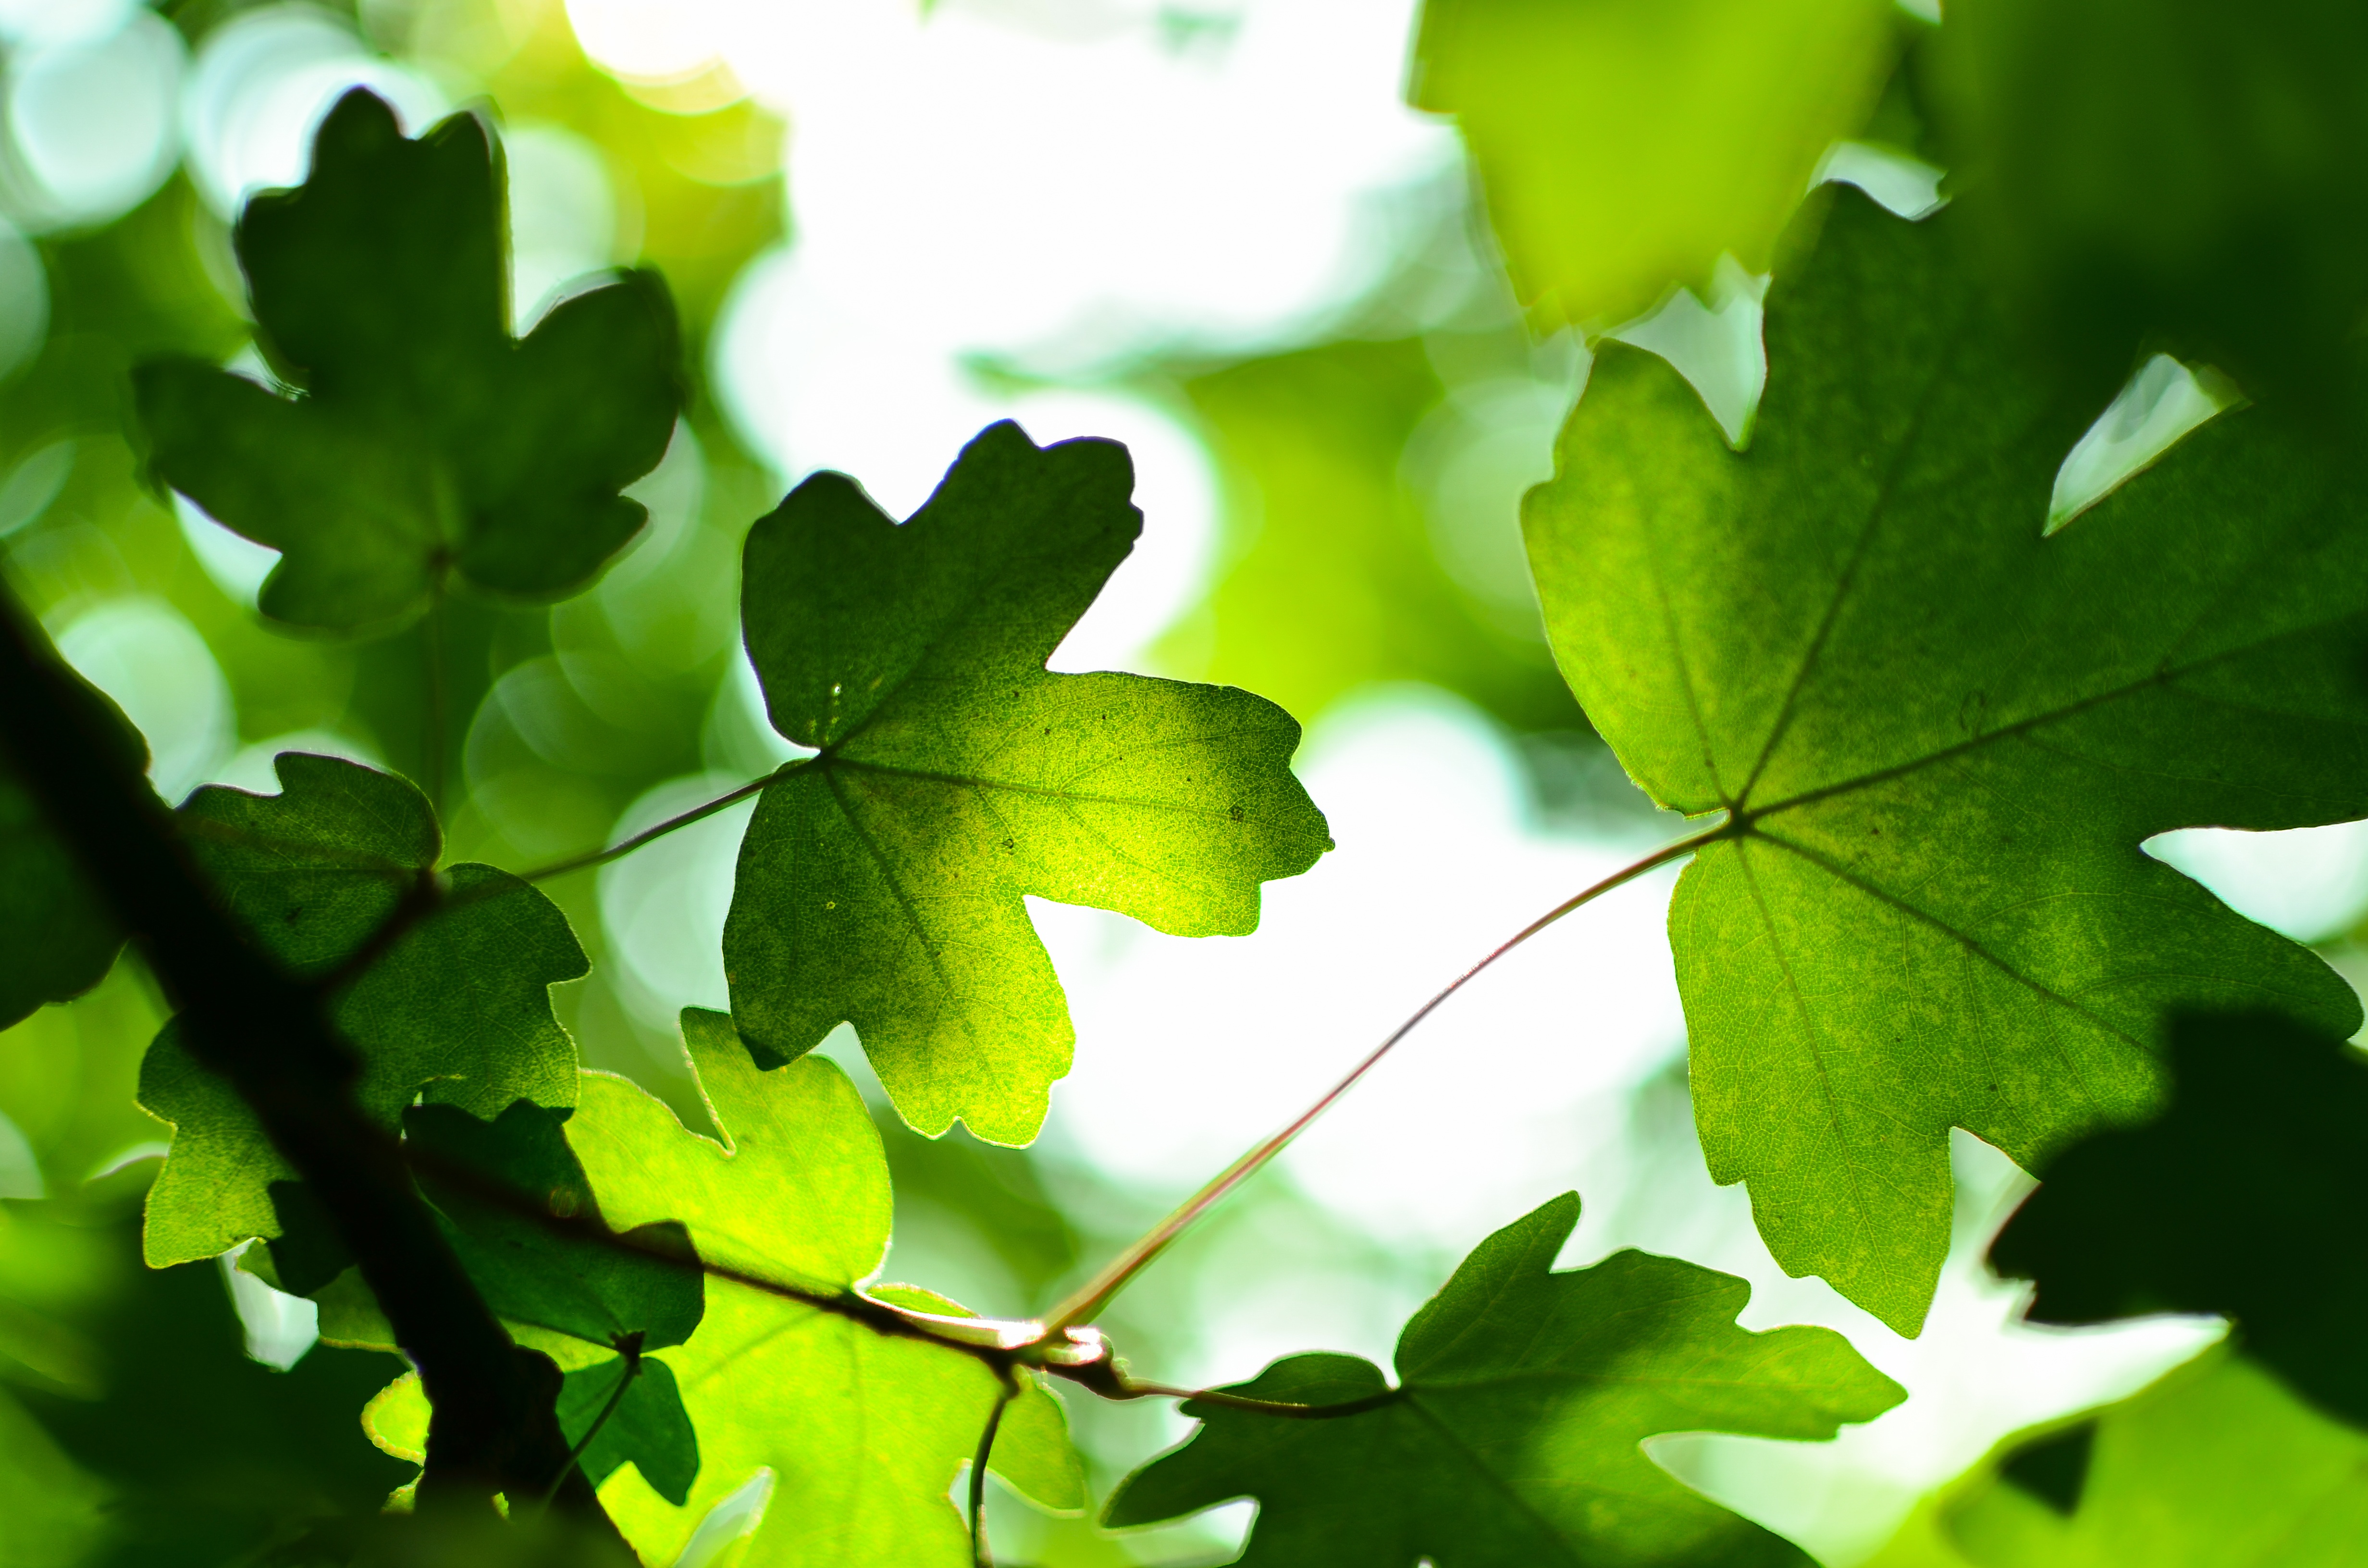
tree, grass, branch, plant, sunlight, leaf, flower, green, produce, botany, leafe, maple tree, maple leaf, deciduous, flowering plant, maidenhair tree, annual plant, woody plant, land plant